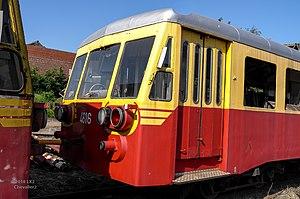
Autorail SNCB de type 554
La série 46 est une série d'autorails de la SNCB. Conçu par Brossel, il est dérivé du type 553 auquel il apporte quelques améliorations : des vitrages plus grands, visant à offrir une vue panoramique aux passagers, et la présence d'un cabinet de toilettes. Au niveau de la chaîne de traction, une transmission diesel-hydraulique remplace la boite mécanique à 4 rapports des séries précédentes.